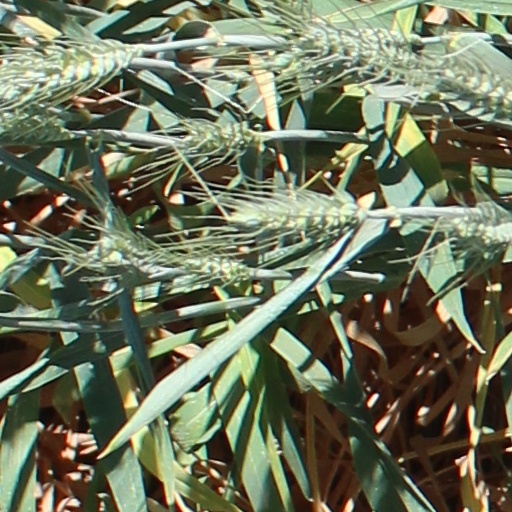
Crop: wheat